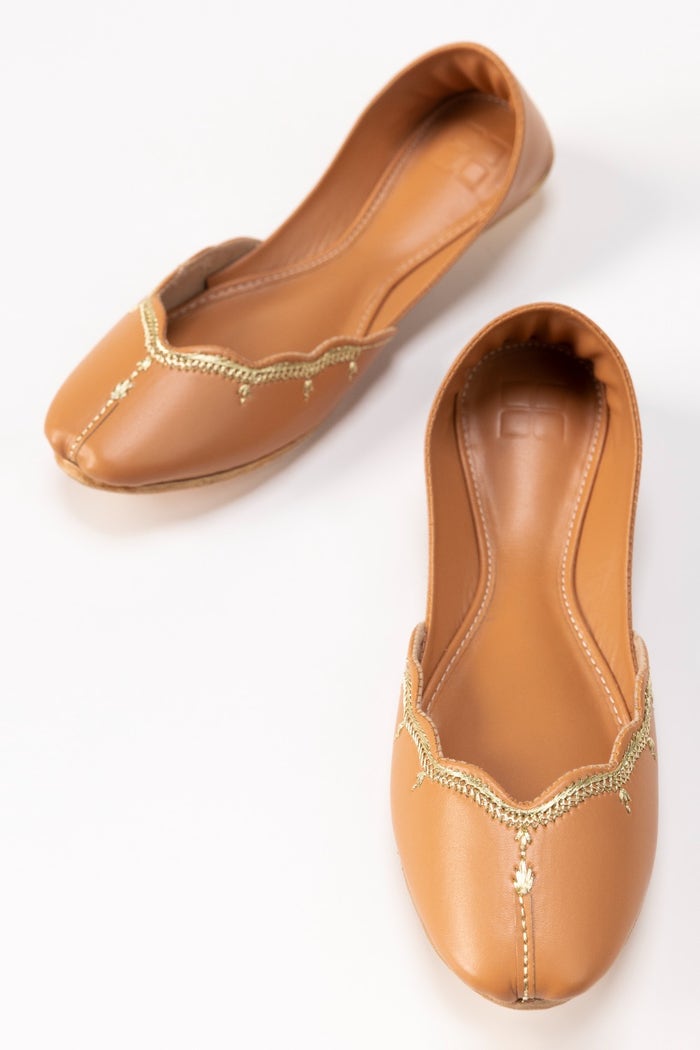
tan leather kamla flat